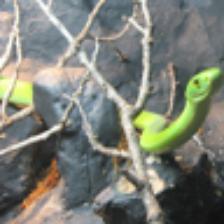
Label: NonHuman